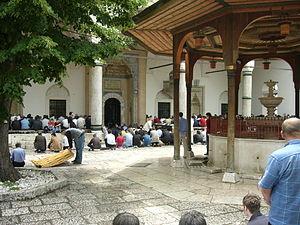
Baščaršija est une čaršija, c'est-à-dire un quartier typiquement ottoman, situé en Bosnie-Herzégovine sur le territoire de la Ville de Sarajevo. Cet ensemble urbanistique, qui remonte au XVIᵉ siècle, est inscrit sur la liste des monuments nationaux de Bosnie-Herzégovine.